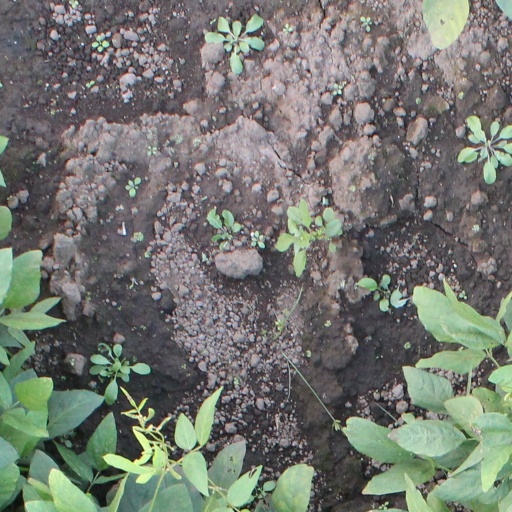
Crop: soybean